Dinocephalia

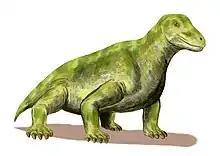
Life restoration of "Moschops capensis"

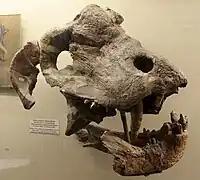
Skull of "Titanophoneus"

Apart from the biarmosuchians, the dinocephalians are the least advanced therapsids, although still uniquely specialised in their own way. They retain a number of primitive characteristics (e.g. no secondary palate, small dentary) shared with their pelycosaur ancestors, although they are also more advanced in possessing therapsid adaptations like the expansion of the ilium and more erect limbs.